Naval Base Manila

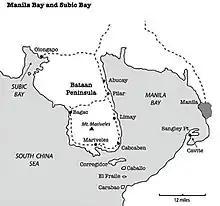
US Navy map 1941, with Naval Station Sangley Point, Cavite shipyard, Naval Base Subic Bay, an ammunition depot in Mariveles on the Bataan Peninsula, the city of Manila and Corregidor Island in Manila Bay shown

Naval Base Manila, Naval Air Base Manila was a major United States Navy base south of the City of Manila, on Luzon Island in the Philippines. Some of the bases dates back to 1898, the end of the Spanish–American War. Starting in 1938 civilian contractors were used to build new facilities in Manila to prepare for World War II. Work stopped on December 23, 1941, when Manila was declared not defendable against the Empire of Japan southward advance, which took over the city on January 2, 1942, after the US declared it an open city. US Navy construction and repair started in March 1945 with the taking of Manila in the costly Battle of Manila ending on March 2, 1945. Naval Base Manila supported the Pacific War and remained a major US Naval Advance Base until its closure in 1971.